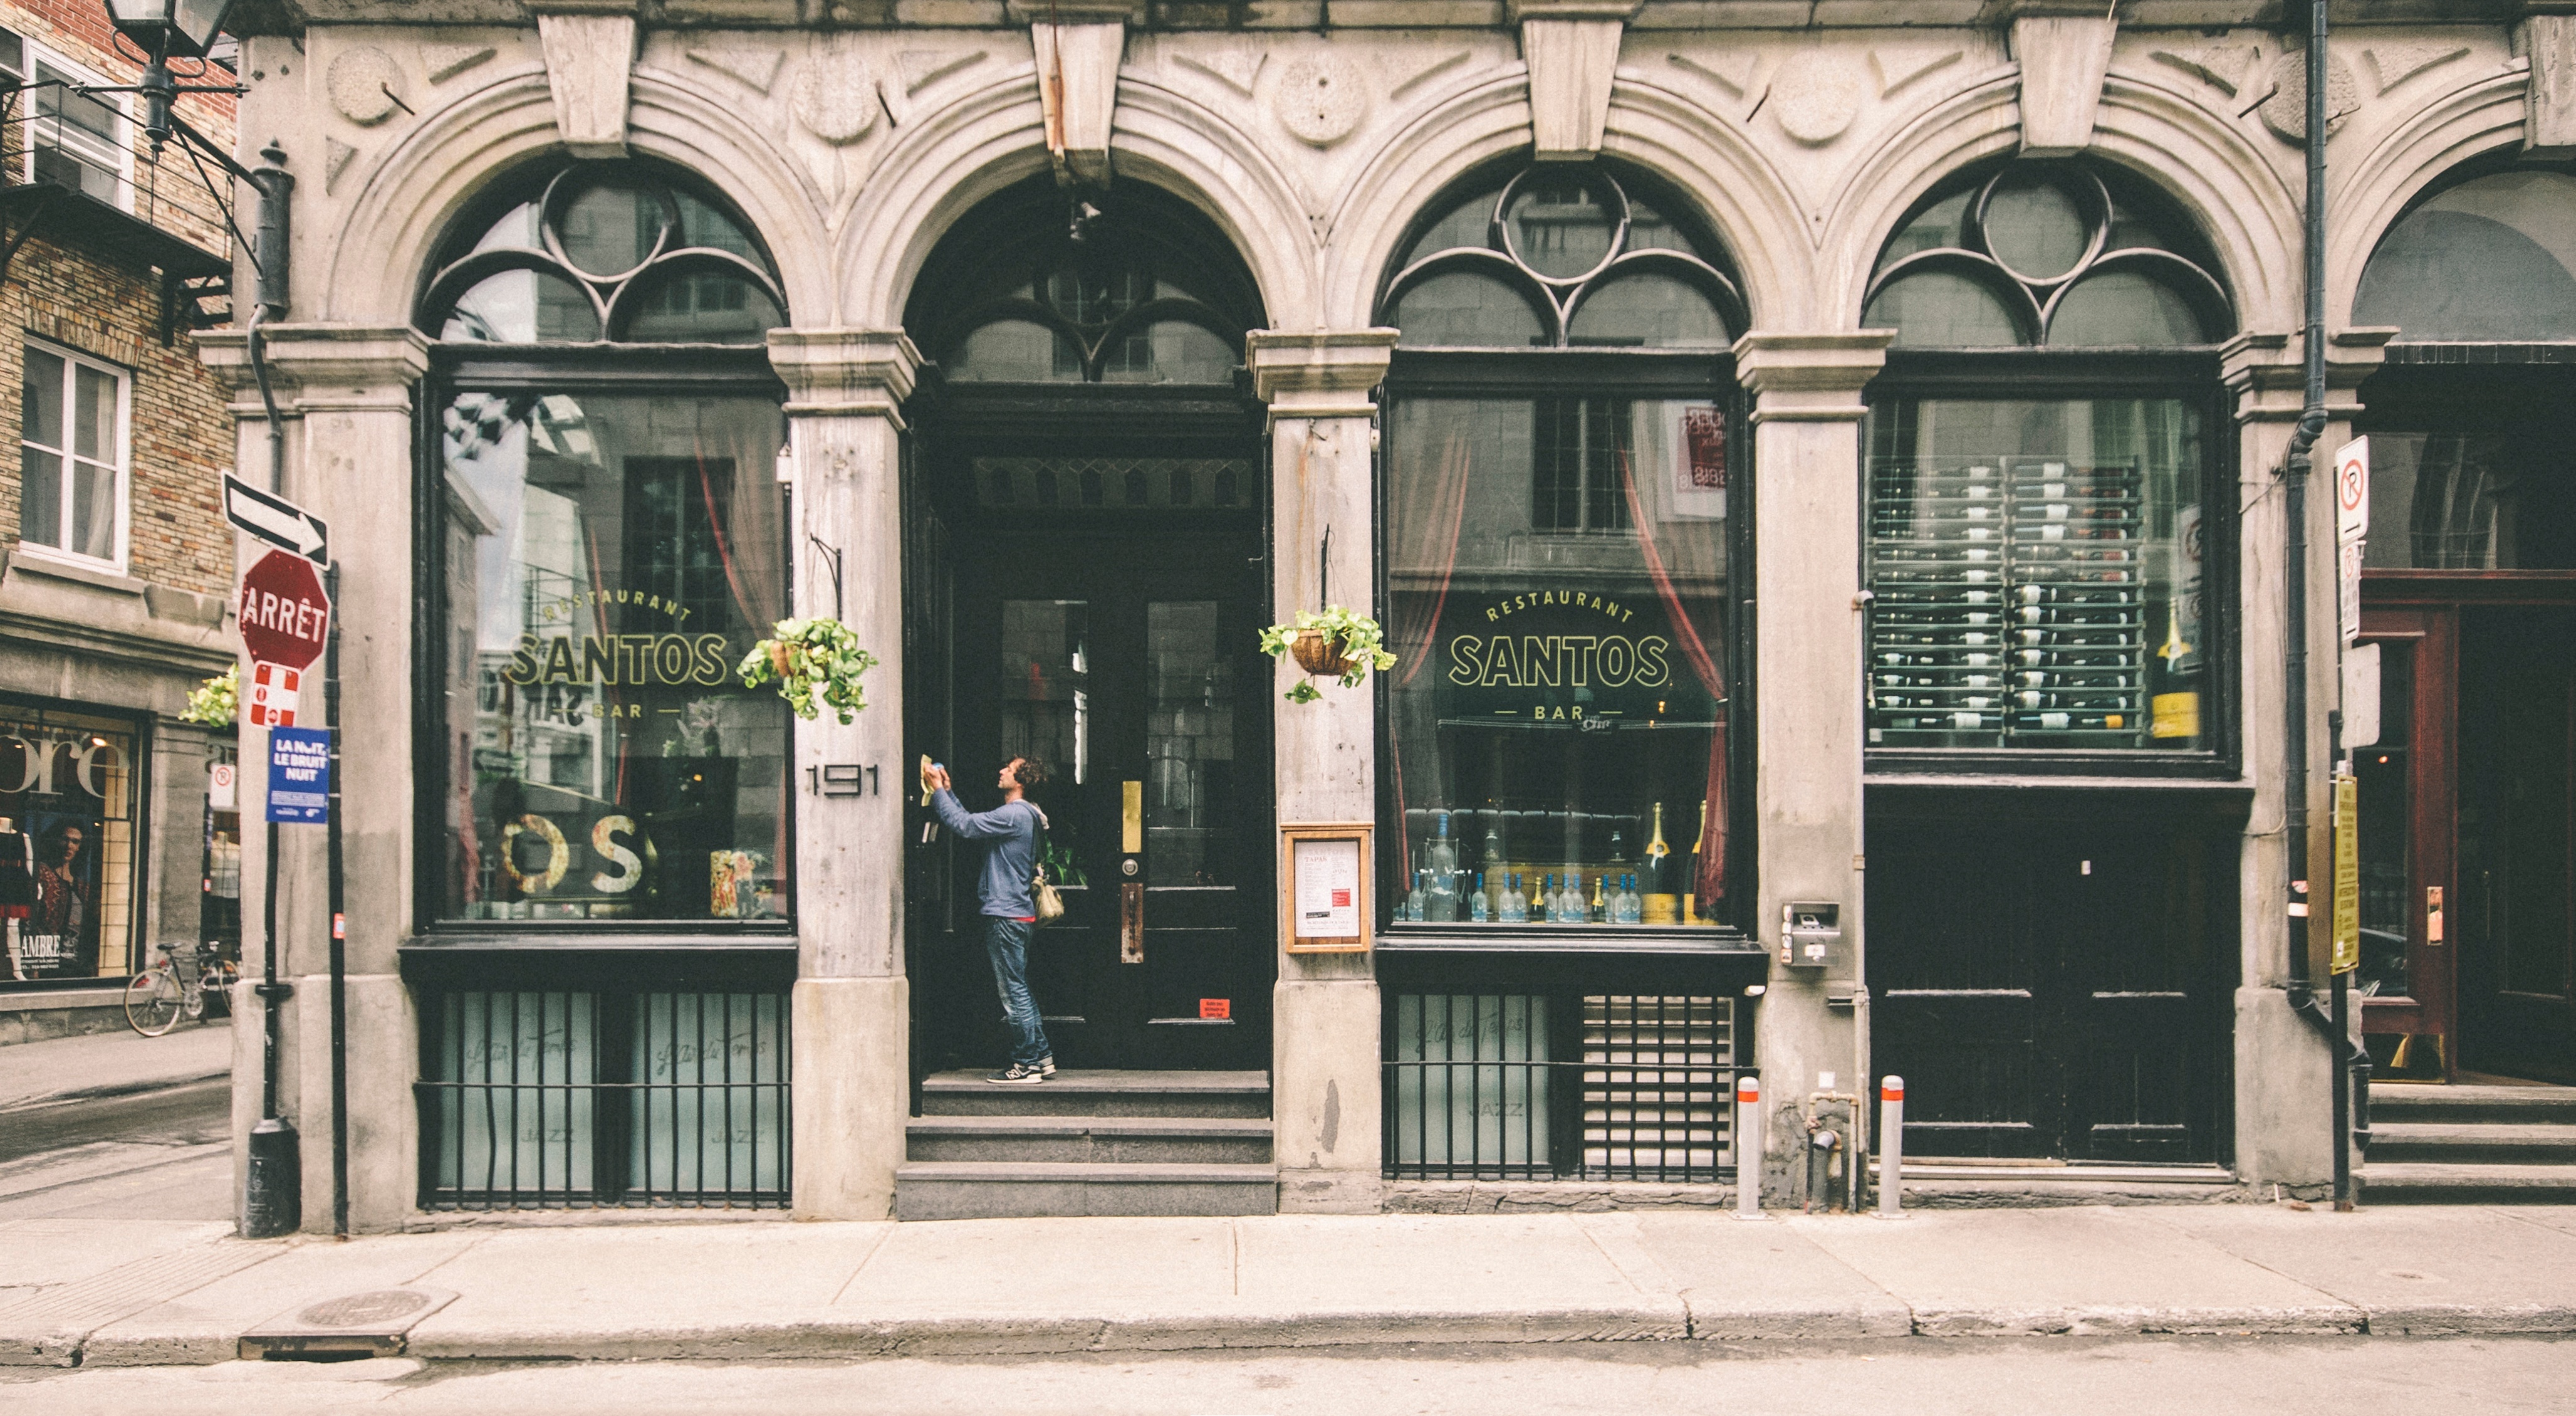
man, walking, architecture, road, street, house, window, town, building, restaurant, city, urban, downtown, bar, sign, store, facade, door, streetscape, historic building, stop sign, infrastructure, storefront, iron, arcade, montreal